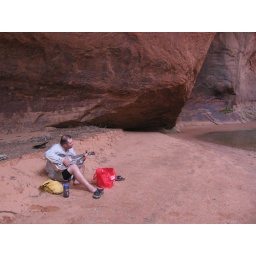
These canyon walls made it sound like singing in the shower, only much better.